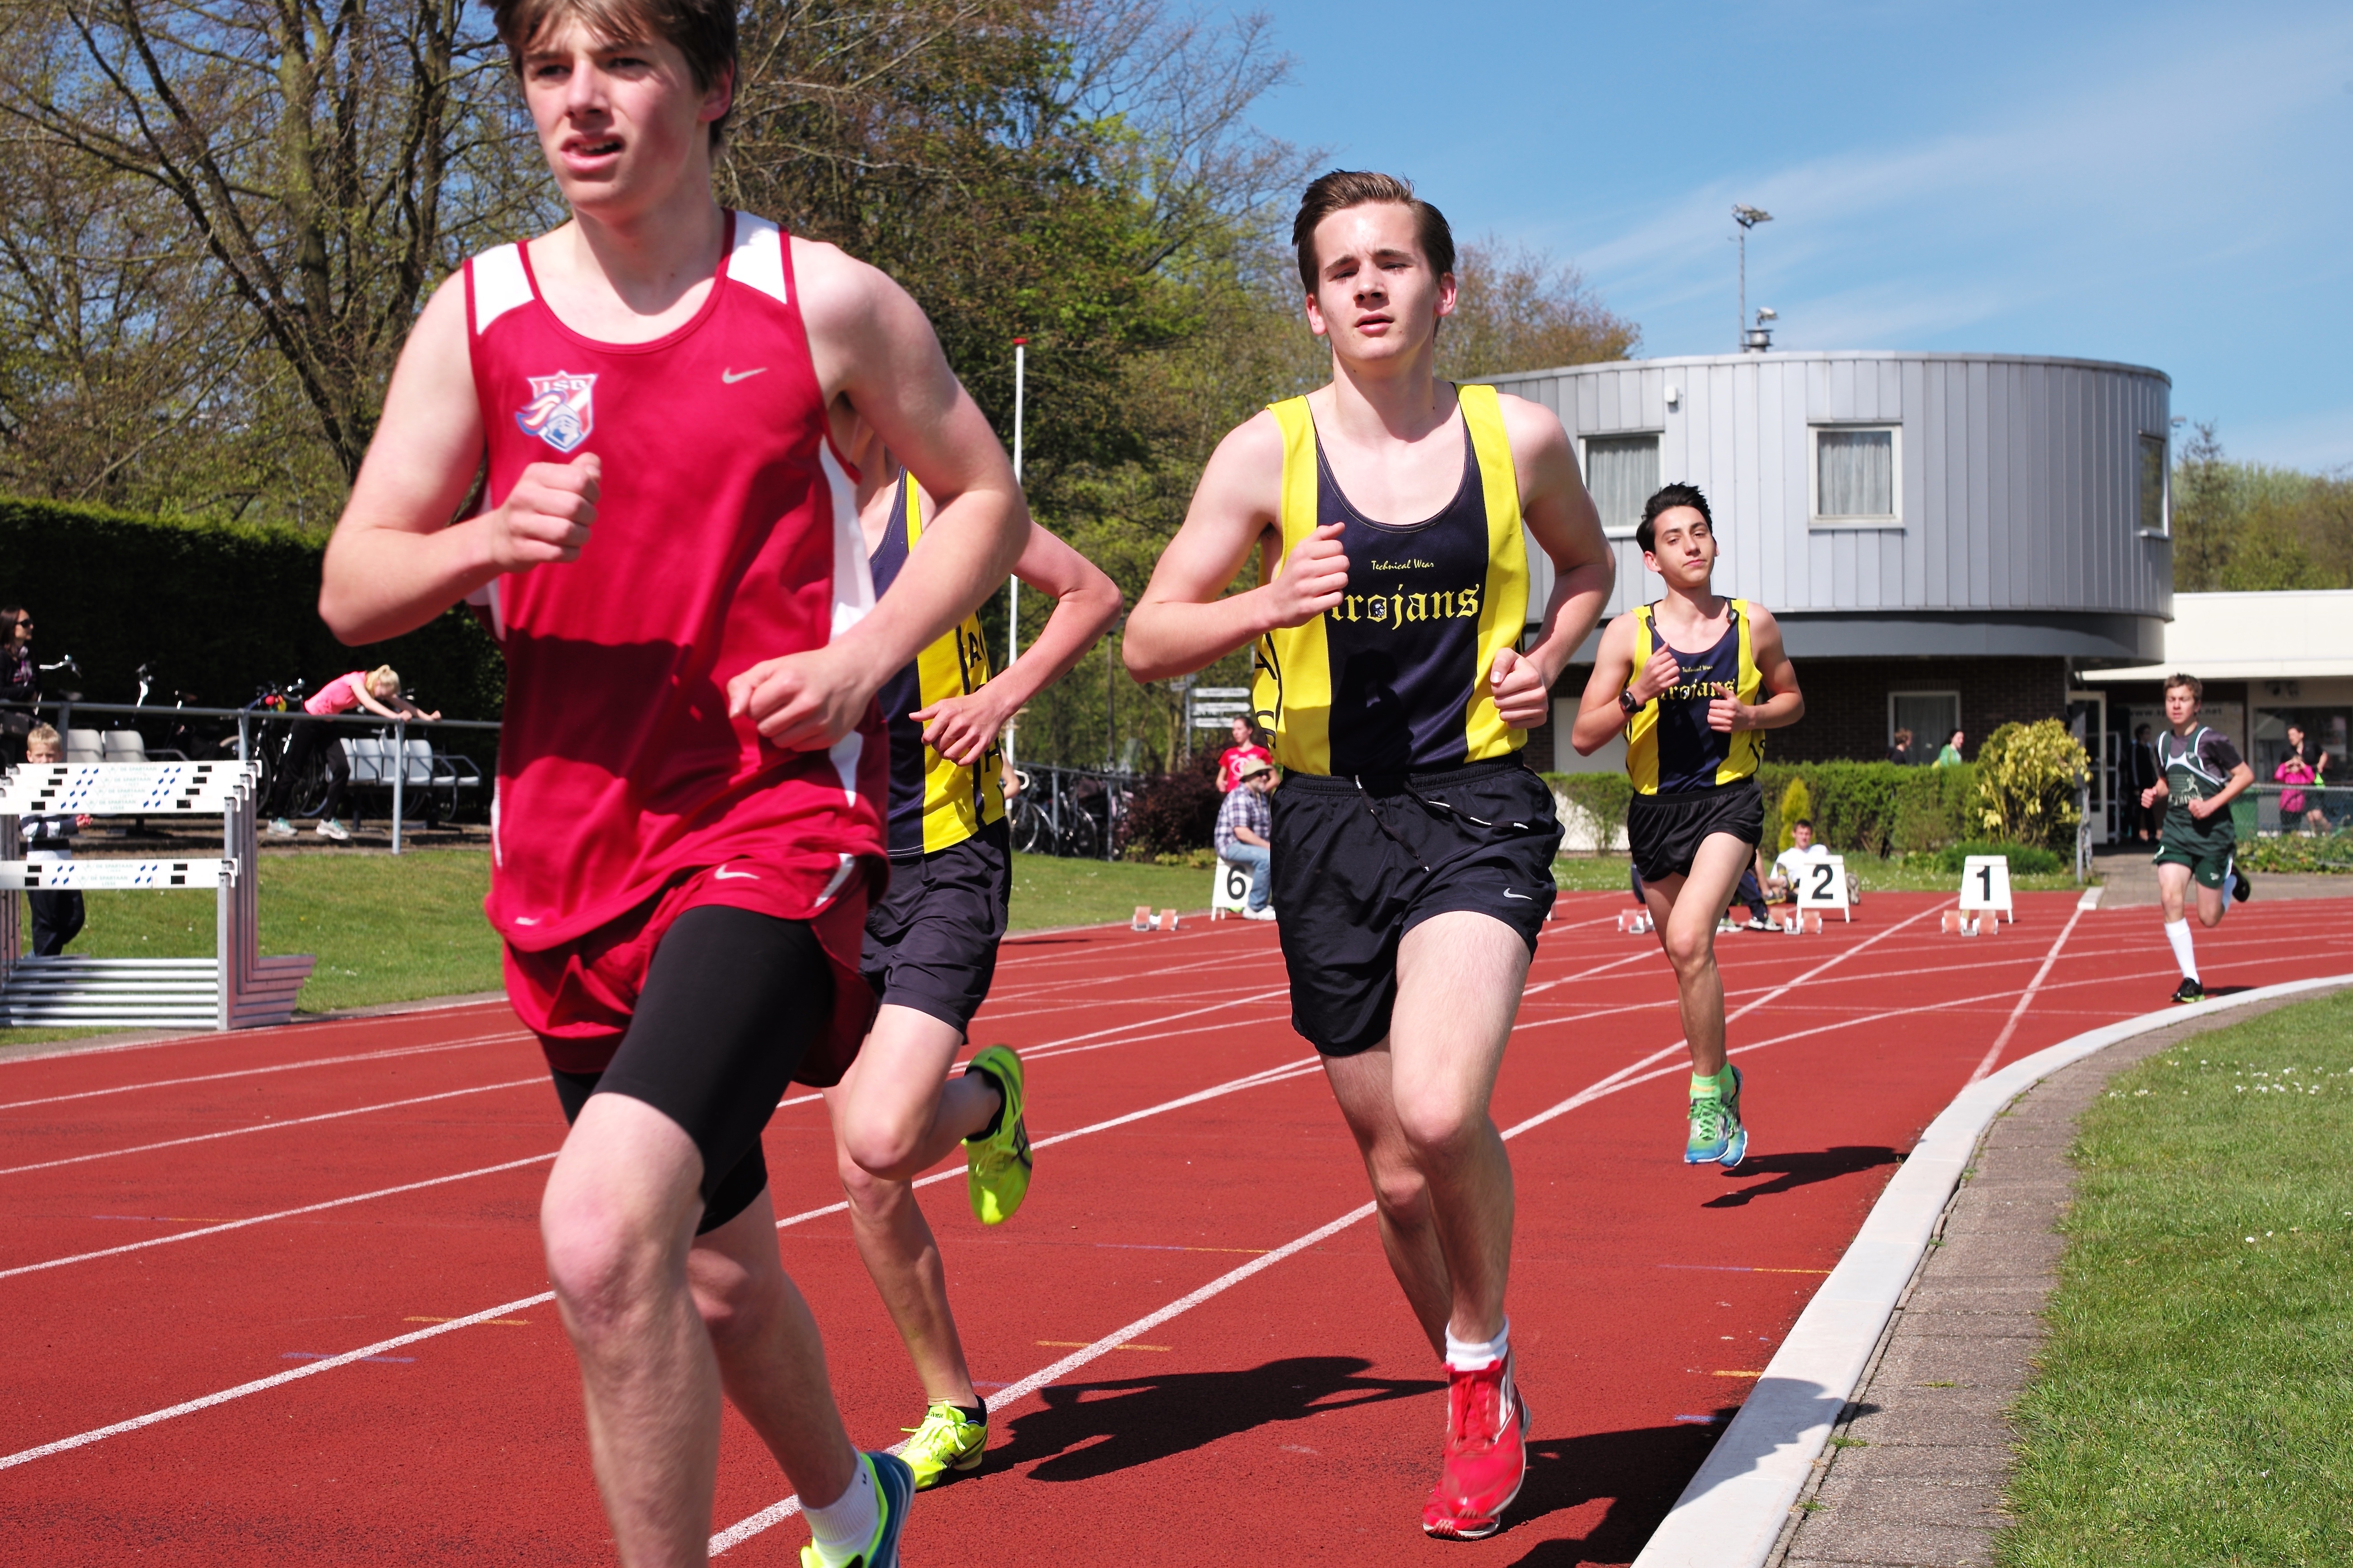
person, track, running, run, runner, ash, race, competition, holland, hague, netherlands, international, girls, m, american, sports, boys, 50, school, runners, endurance, junior, leica, 240, summilux, varsity, athletics, meet, sprint, physical exercise, human action, duathlon, track and field athletics, heptathlon, middle distance running, 800 metres, 4 100 metres relay